List of The Walking Dead (TV series) characters

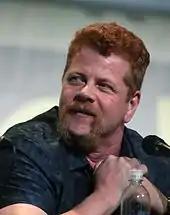
Michael Cudlitz

Sasha Williams, portrayed by Sonequa Martin-Green, is a former firefighter from Jacksonville, Florida and Tyreese's young sister. After the fall of the prison, she formed a relationship with, Bob Stookey. After the deaths of Bob and Tyreese, she suffers from severe anguish and post-traumatic stress disorder. She begins to isolate herself, refusing to invest in the Alexandria Safe-Zone; however, she does develop a close friendship with Maggie. She forms a deep and romantic relationship with Abraham Ford in which she and the sergeant share a common experience with post-traumatic stress disorder and suicidal imprudence.